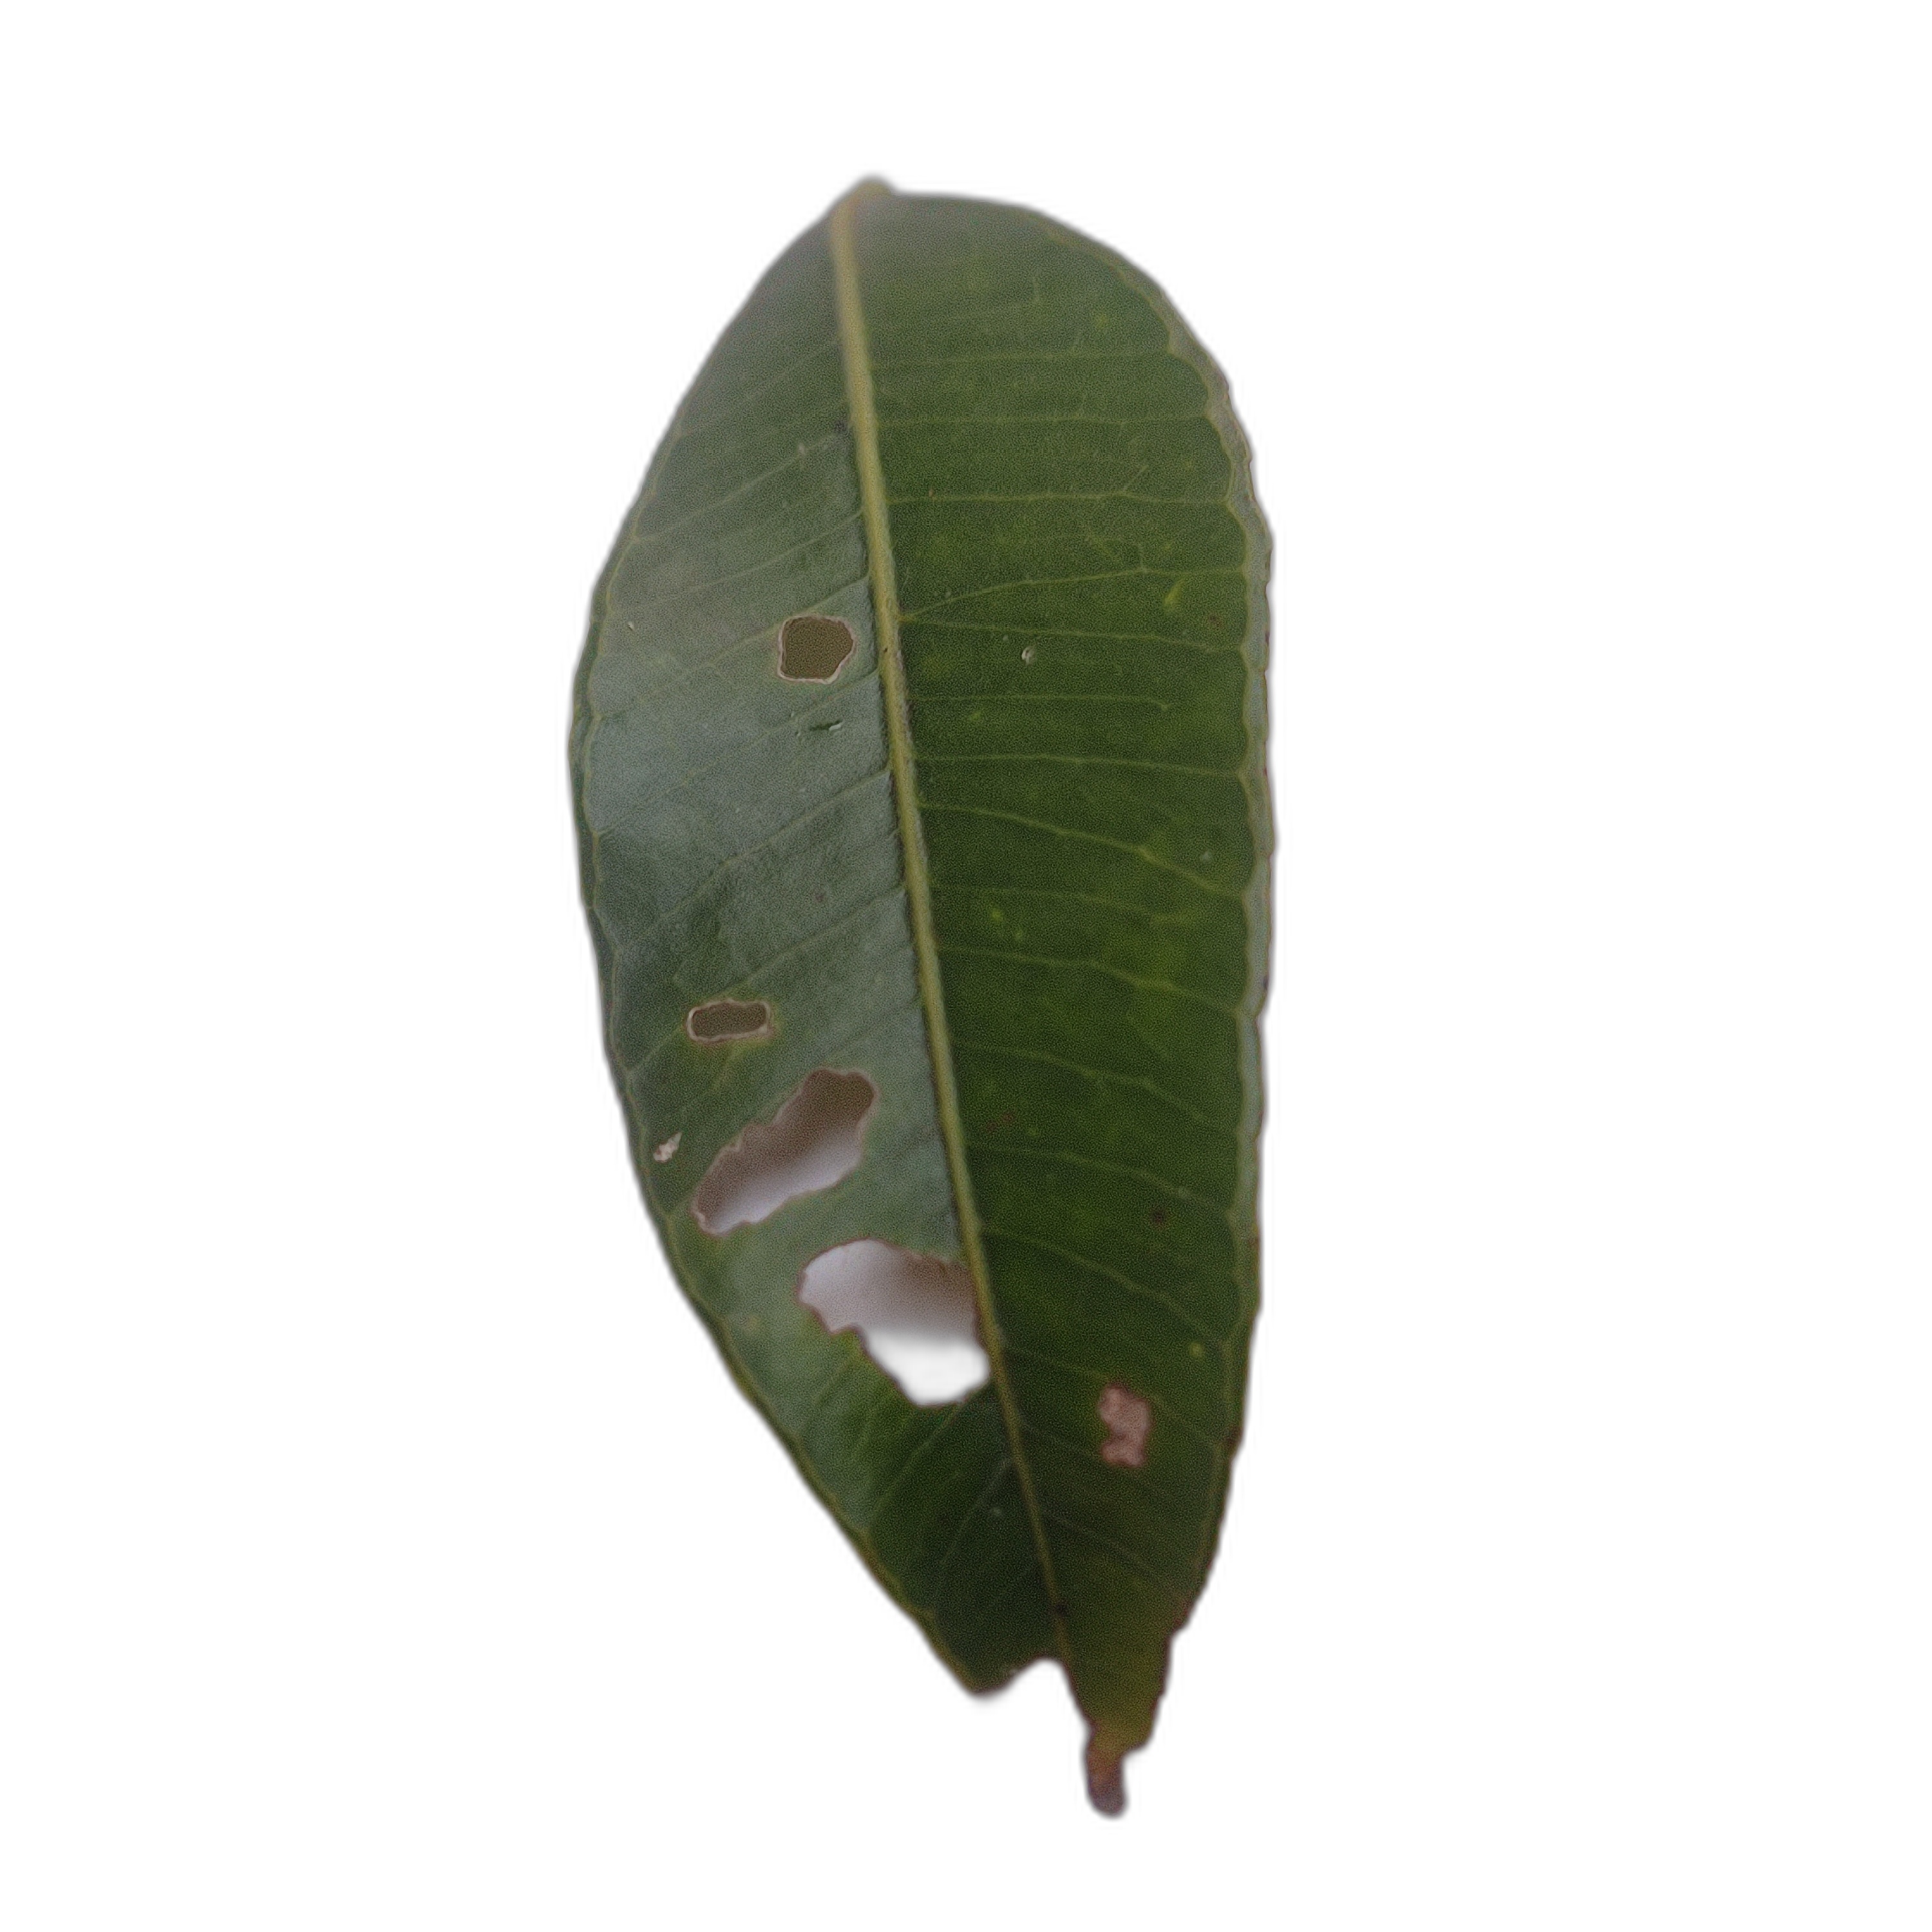
Label: not_healthy